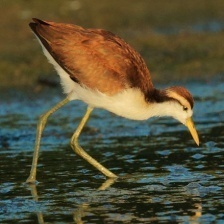
Species: NORTHERN JACANA
Scientific name: JACANA SPINOSA